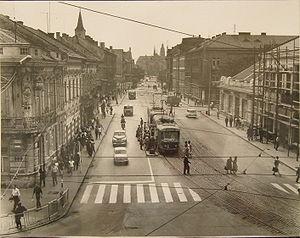
Le réseau de tramway de Košice est exploité par l'entreprise publique Dopravný podnik mesta Košice, il a une longueur de 33,7 km pour 48 arrêts.